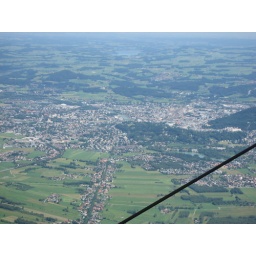
1083m up, looking over Salzburg. The black line is the cable car which i took down. 4 hours up, 5mins down.